Hollywood Line

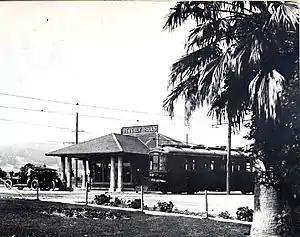
Beverly Hills station,

The route began at the Hill Street Station which was located at the site of the Subway Terminal Building, on the west side of Hill Street between 4th and 5th Street. The Red Cars exited the station (or later the Subway Terminal Building) at ground level directly into Hill Street. The dual tracks ran north in the center of the pavement of Hill Street, crossing major intersections in Downtown Los Angeles to reach 1st Street. North of 1st Street was the first of the two tunnels on the route. The dual tracks ran through the first tunnel (under Bunker Hill) to Temple Street, while the Hill Street roadway passed through its own parallel tunnel directly to the east. The rails continued north of Temple Street through the second tunnel (under Fort Moore Hill) to Sunset Boulevard, while Hill Street ran above on a separate alignment.